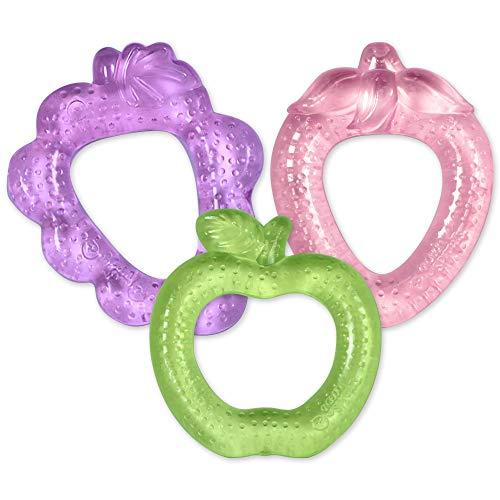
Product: green sprouts 3 Pack Fruit Cooling Teethers, Pink, Green, Purple
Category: Baby Products | Baby Care | Pacifiers, Teethers & Teething Relief | Teethers
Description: Easy to hold, gum, and chew.
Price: $11.99